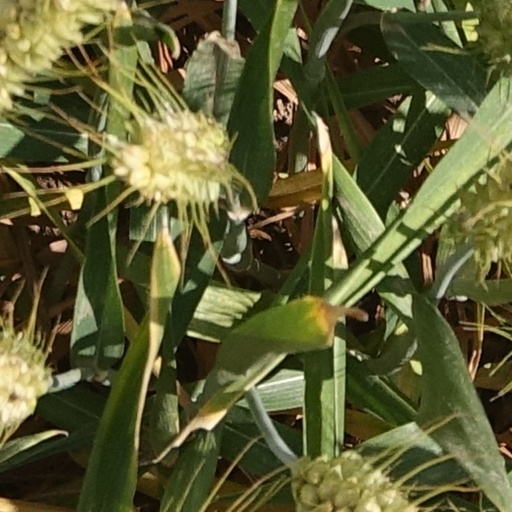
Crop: wheat